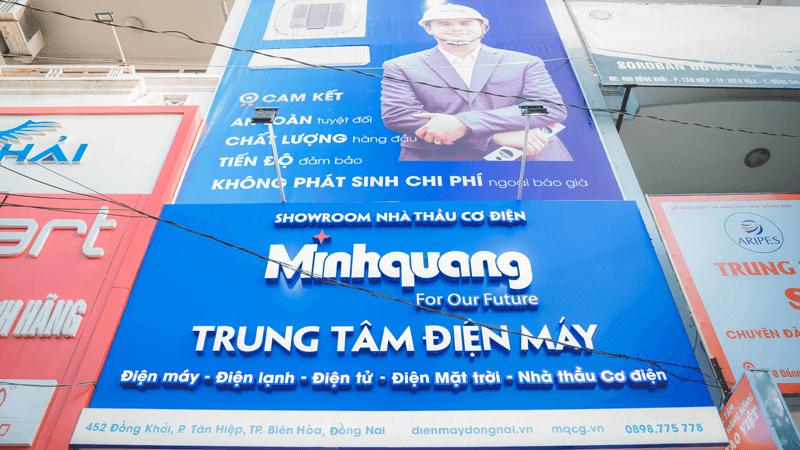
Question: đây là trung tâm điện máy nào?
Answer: trung tâm điện máy minh quang